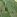
Crop: Tomato
Condition: alternaria-d